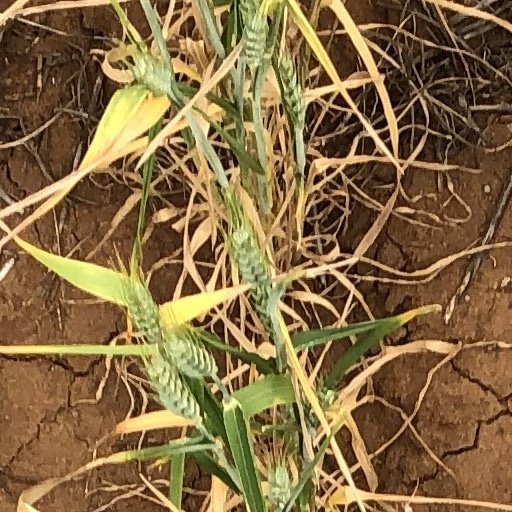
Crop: wheat